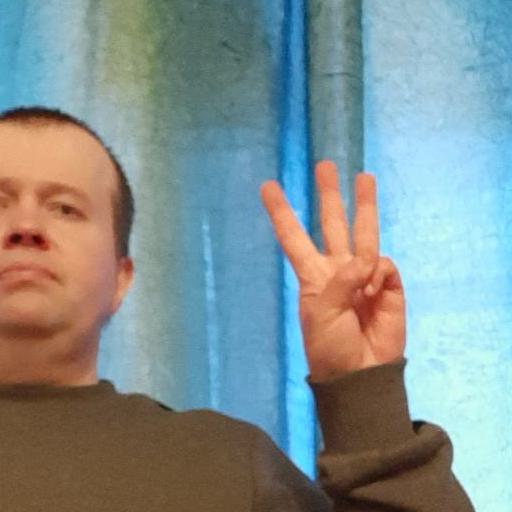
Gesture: three